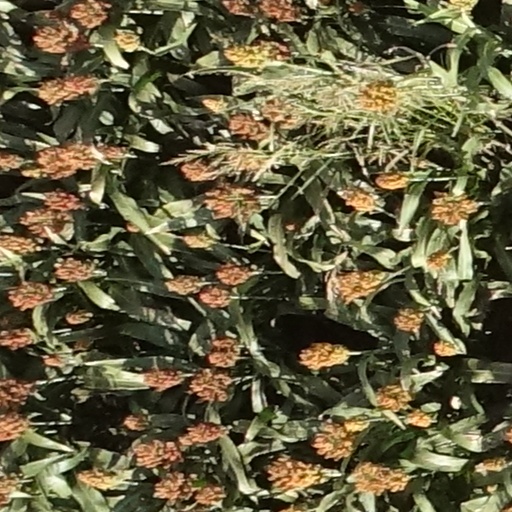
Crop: sorghum